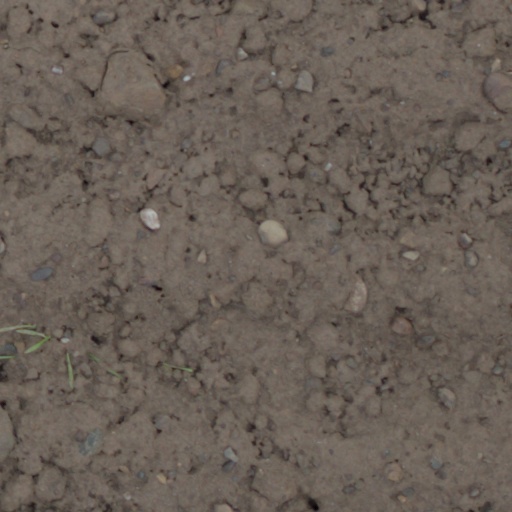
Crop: wheat